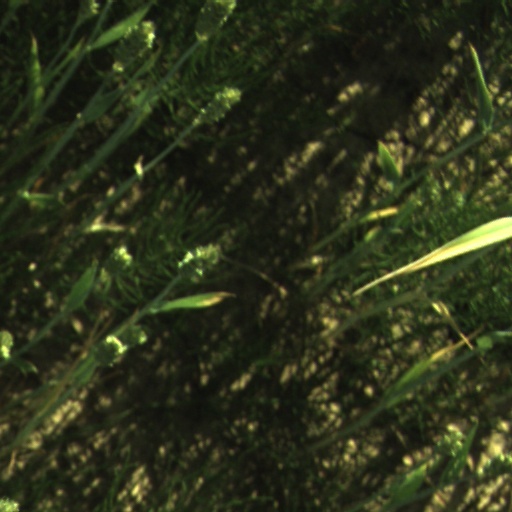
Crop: wheat